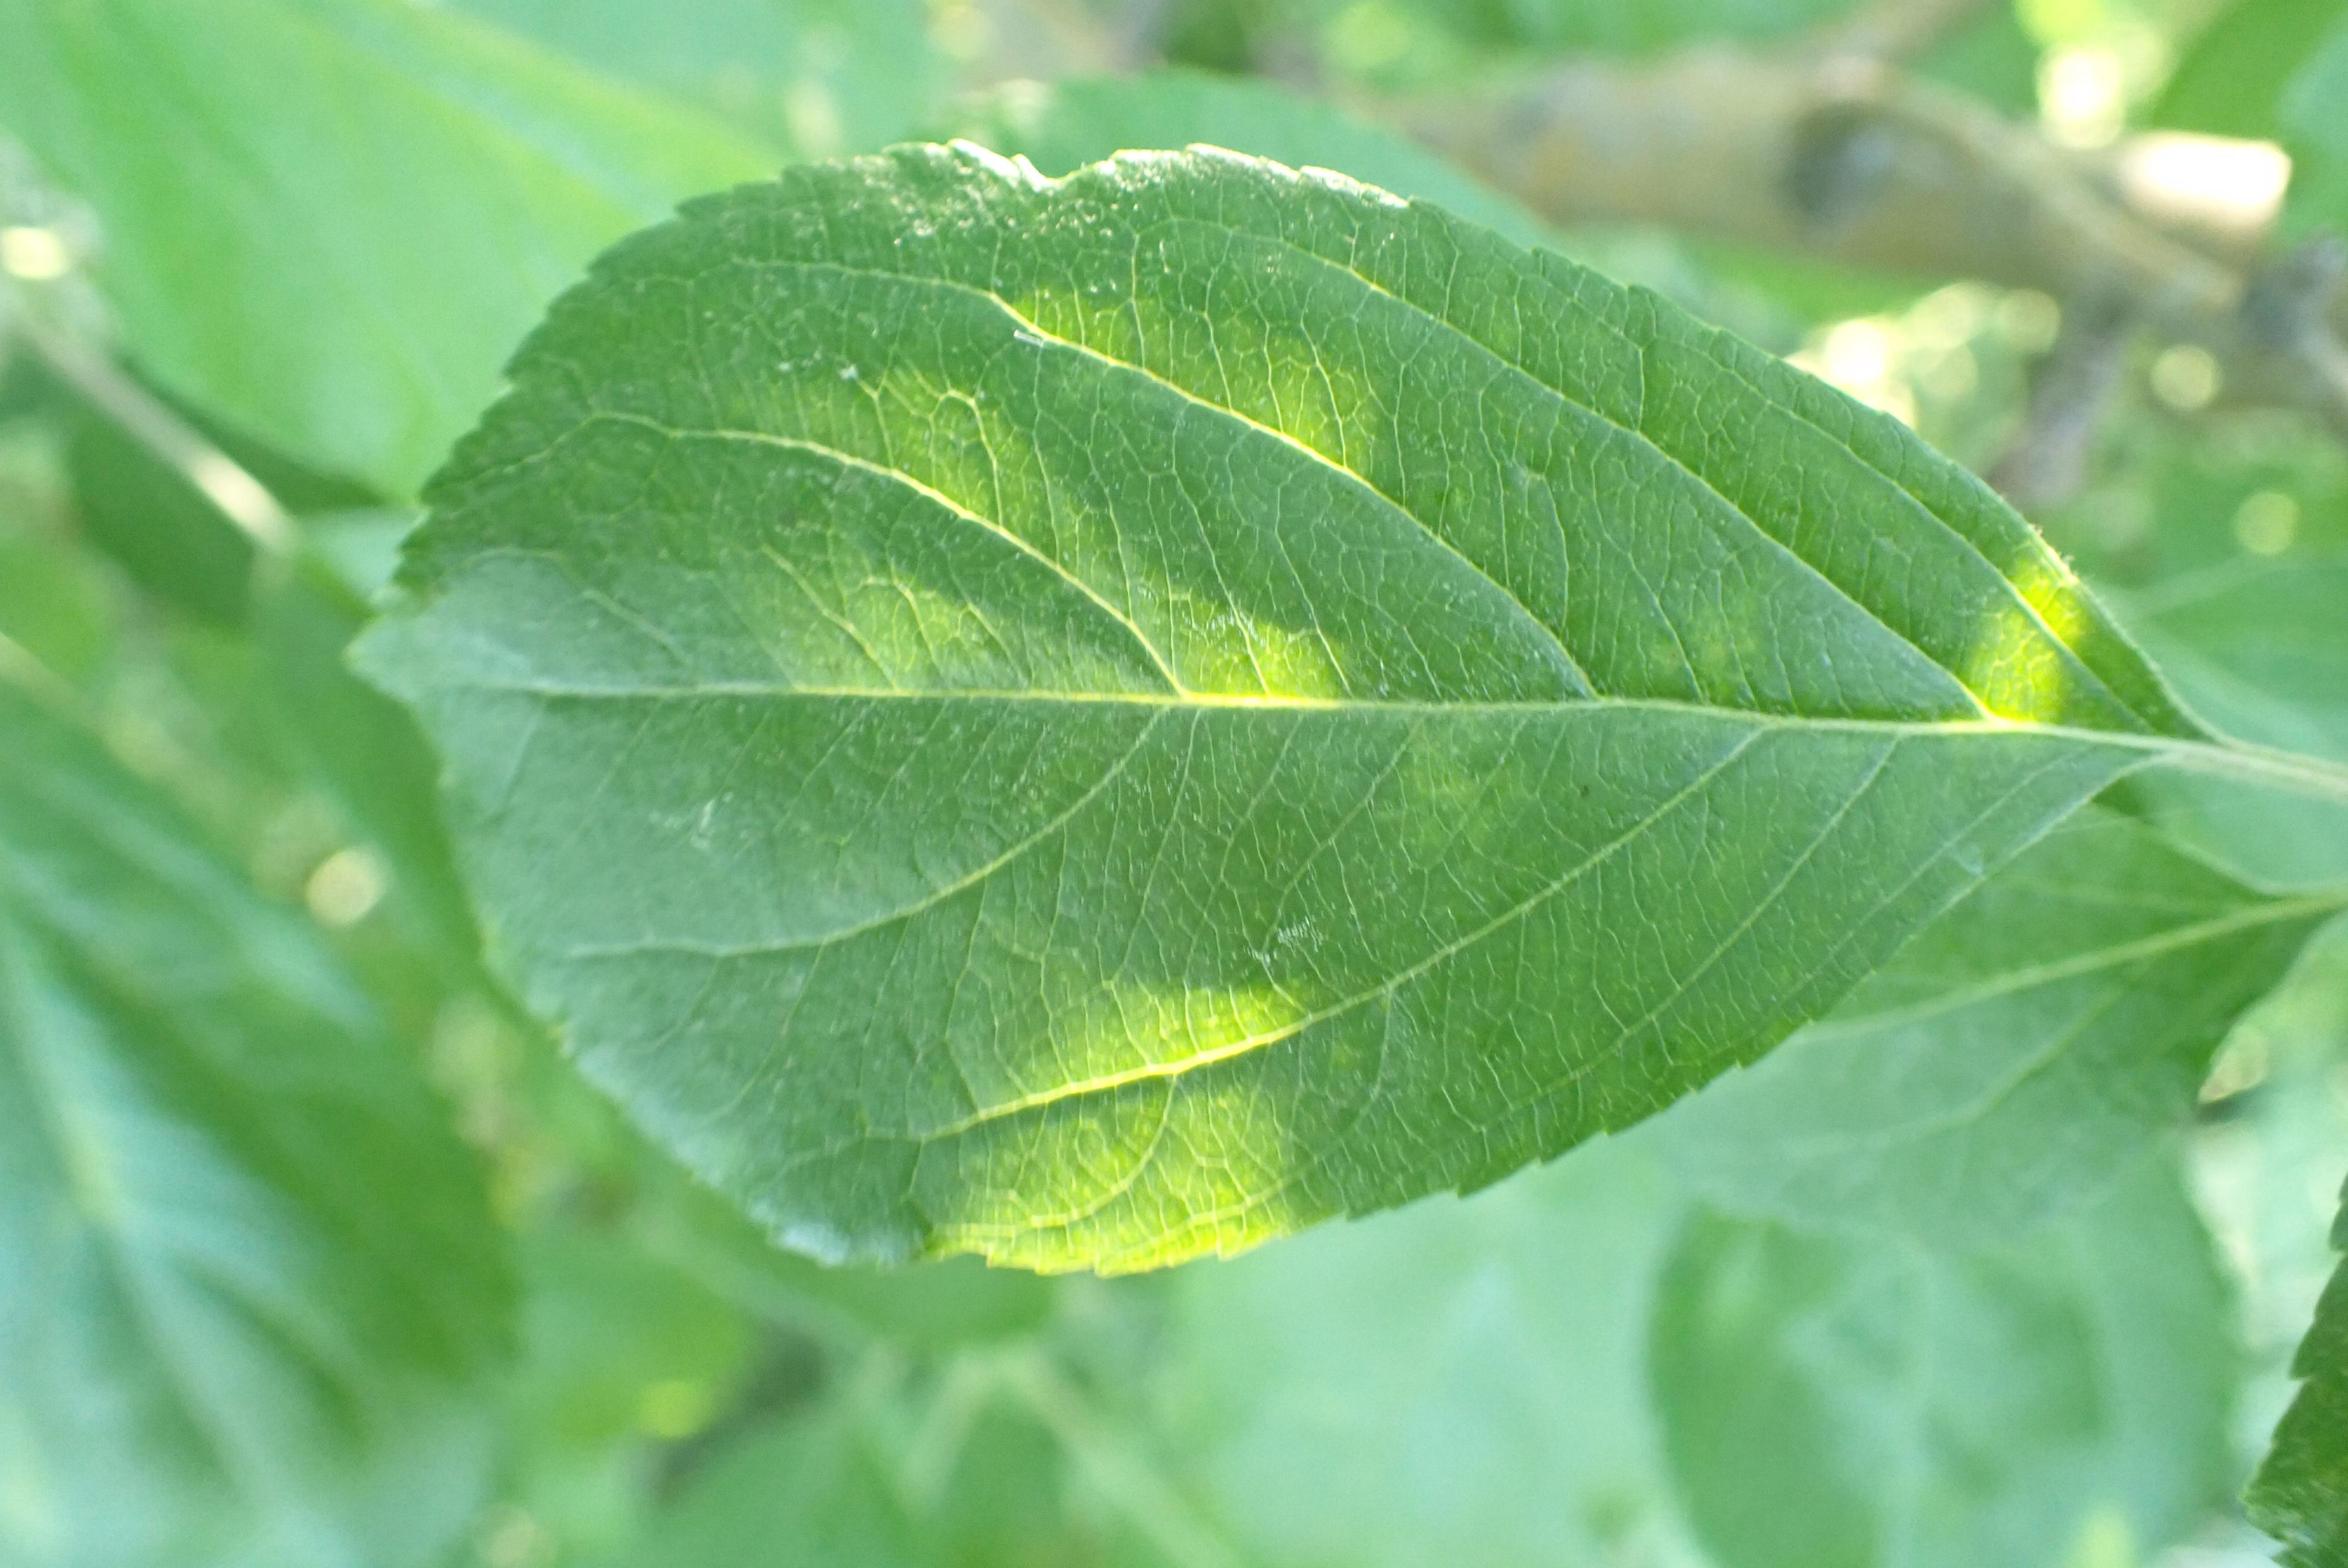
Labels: healthy